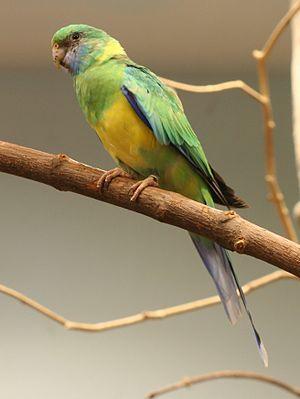
La Perruche à collier jaune est une espèce de grande perruche originaire d'Australie appartenant à la famille des Psittacidae.